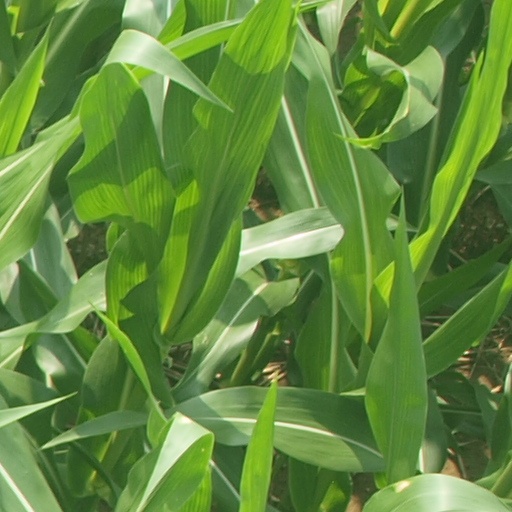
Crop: maize; corn